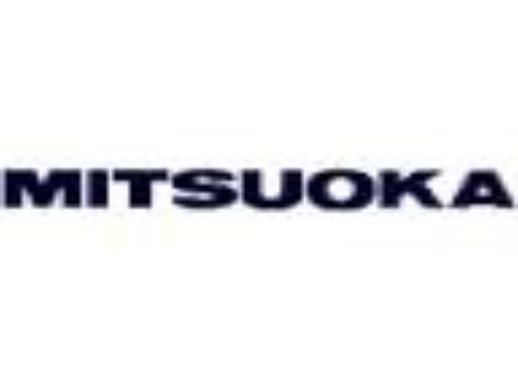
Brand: mitsuoka-1
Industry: Transportation